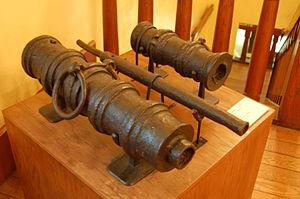
On appelle artillerie l'ensemble des armes collectives ou lourdes servant à envoyer, à grande distance, sur l'ennemi ou sur ses positions et ses équipements, divers projectiles de gros ou petit calibre : obus, boulet, roquette, missile, pour appuyer ses propres troupes engagées dans une bataille ou un siège. Le terme serait apparu environ au XIIIᵉ siècle, dérivant du vieux français artillier qui désignait les artisans, fabricants d'armes et équipements de guerre. Ces artisans ont été pendant longtemps les seuls spécialistes dans le service de ces armes puisqu'ils les fabriquaient et les essayaient avant livraison. C'est pourquoi, jusqu'au XVIIIᵉ siècle, ils étaient commissionnés par les souverains pour les servir à la guerre.